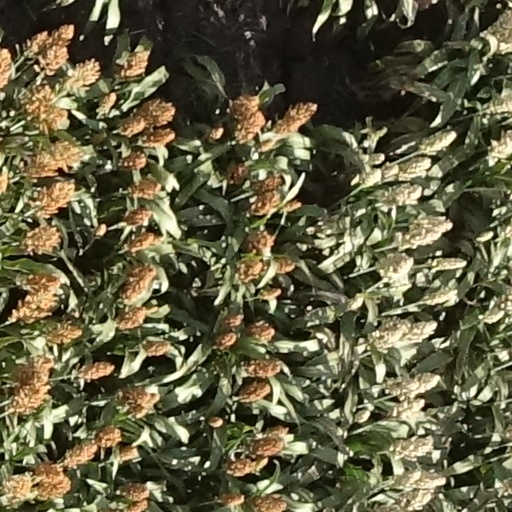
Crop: sorghum